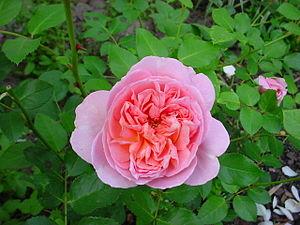
'‘Abraham Darby’ est un cultivar de rosier obtenu par David Austin en 1985, nommé d'après le quaker Abraham Darby. C'est un croisement d'‘Aloha’ et du floribunda jaune ‘Yellow Cushion’.